Gradient-enhanced kriging

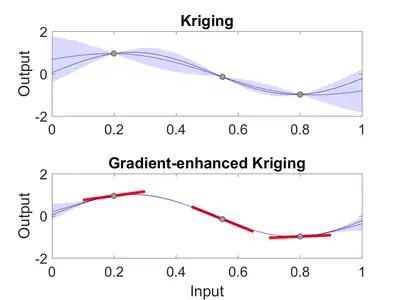
Example of one-dimensional data interpolated by Kriging and GEK. The black line indicates the test-function, while the gray circles indicate 'observations', 'samples' or 'evaluations' of the test-function. The blue line is the Kriging mean, the shaded blue area illustrates the Kriging standard deviation. With GEK we can add the gradient information, illustrated in red, which increases the accuracy of the prediction.

Adjoint solvers are now becoming available in a range of computational fluid dynamics (CFD) solvers, such as Fluent, OpenFOAM, SU2 and US3D. Originally developed for optimization, adjoint solvers are now finding more and more use in uncertainty quantification.